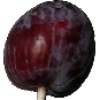
Label: Plum 1